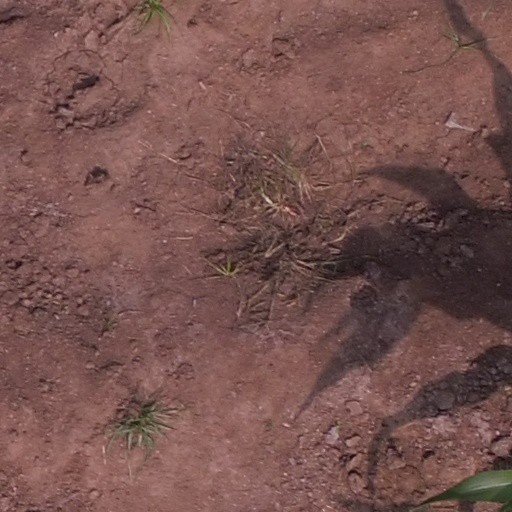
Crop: maize; corn